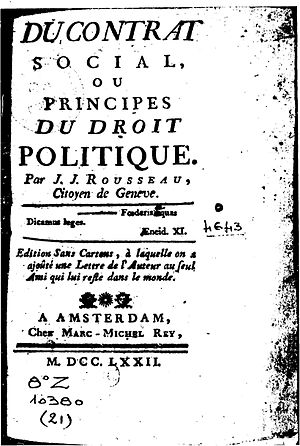
Jean-Jacques Rousseau / Forfatterskab
Du contrat social
Jean-Jacques Rousseau var en schweizisk filosof fra oplysningstiden. Han blev født i Geneve, Schweiz og flygtede tidligt hjemmefra og ernærede sig en tid som gravør, musiker og komponist. Hos madame de Warens fandt han for en tid et frirum, som han hensynsløst beskrev i sine Bekendelser. Værket anses for et af litteraturens mest åbenhjertige selvbiografier.